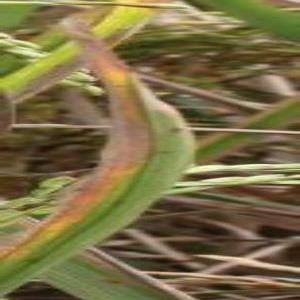
Disease: Bacterialblight